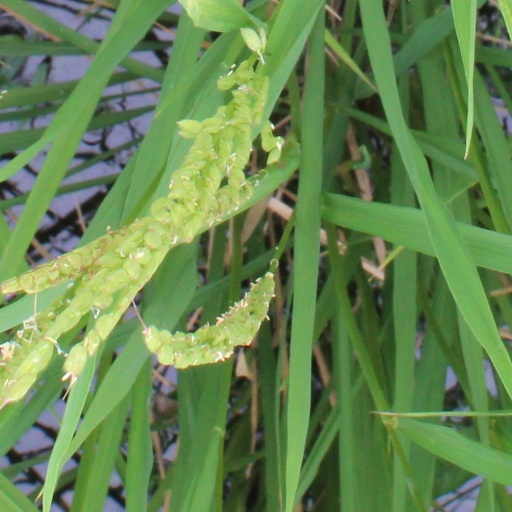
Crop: rice